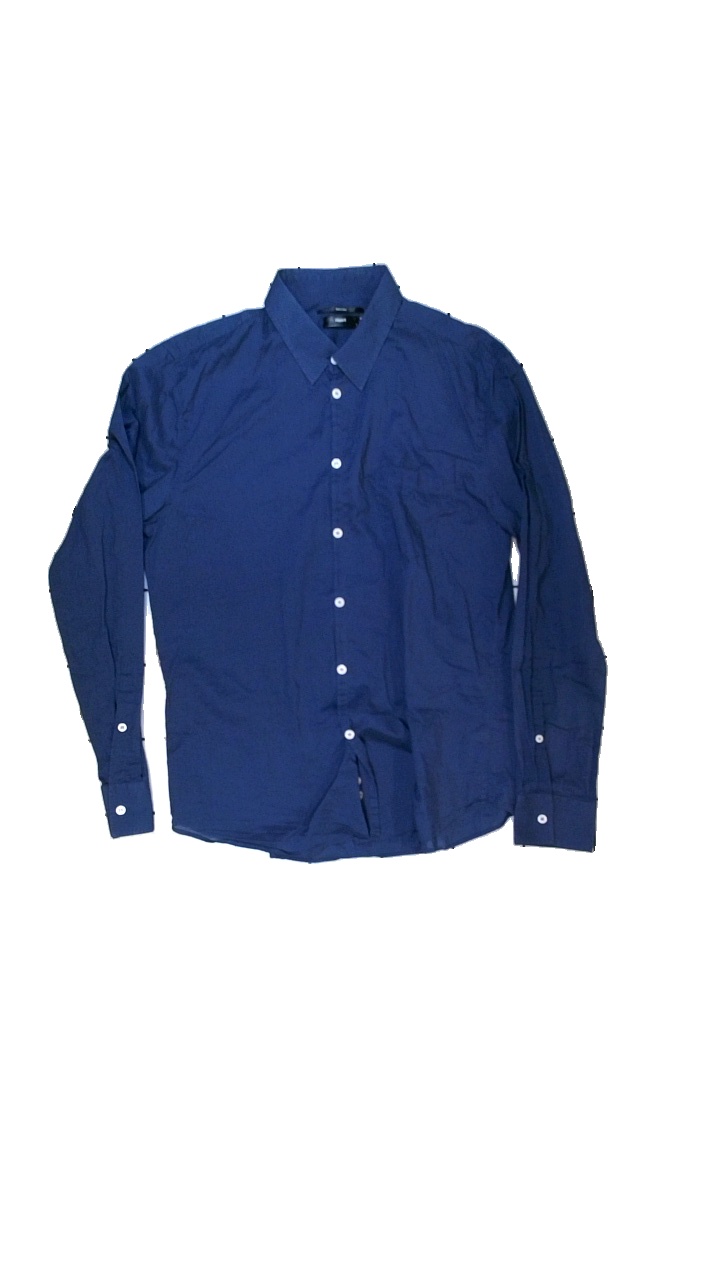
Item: Shirt (Men)
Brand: Filippa K
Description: Blue mens shirt
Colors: Blue
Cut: Regular
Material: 100% cotton
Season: All
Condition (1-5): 2
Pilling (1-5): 5
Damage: Washed out
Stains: Minor
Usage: Recycle
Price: <50